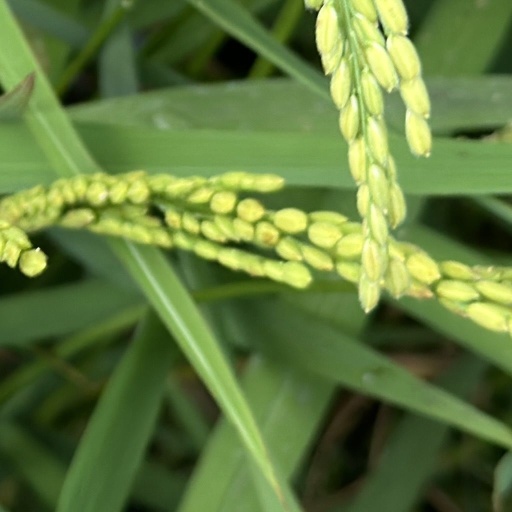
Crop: rice